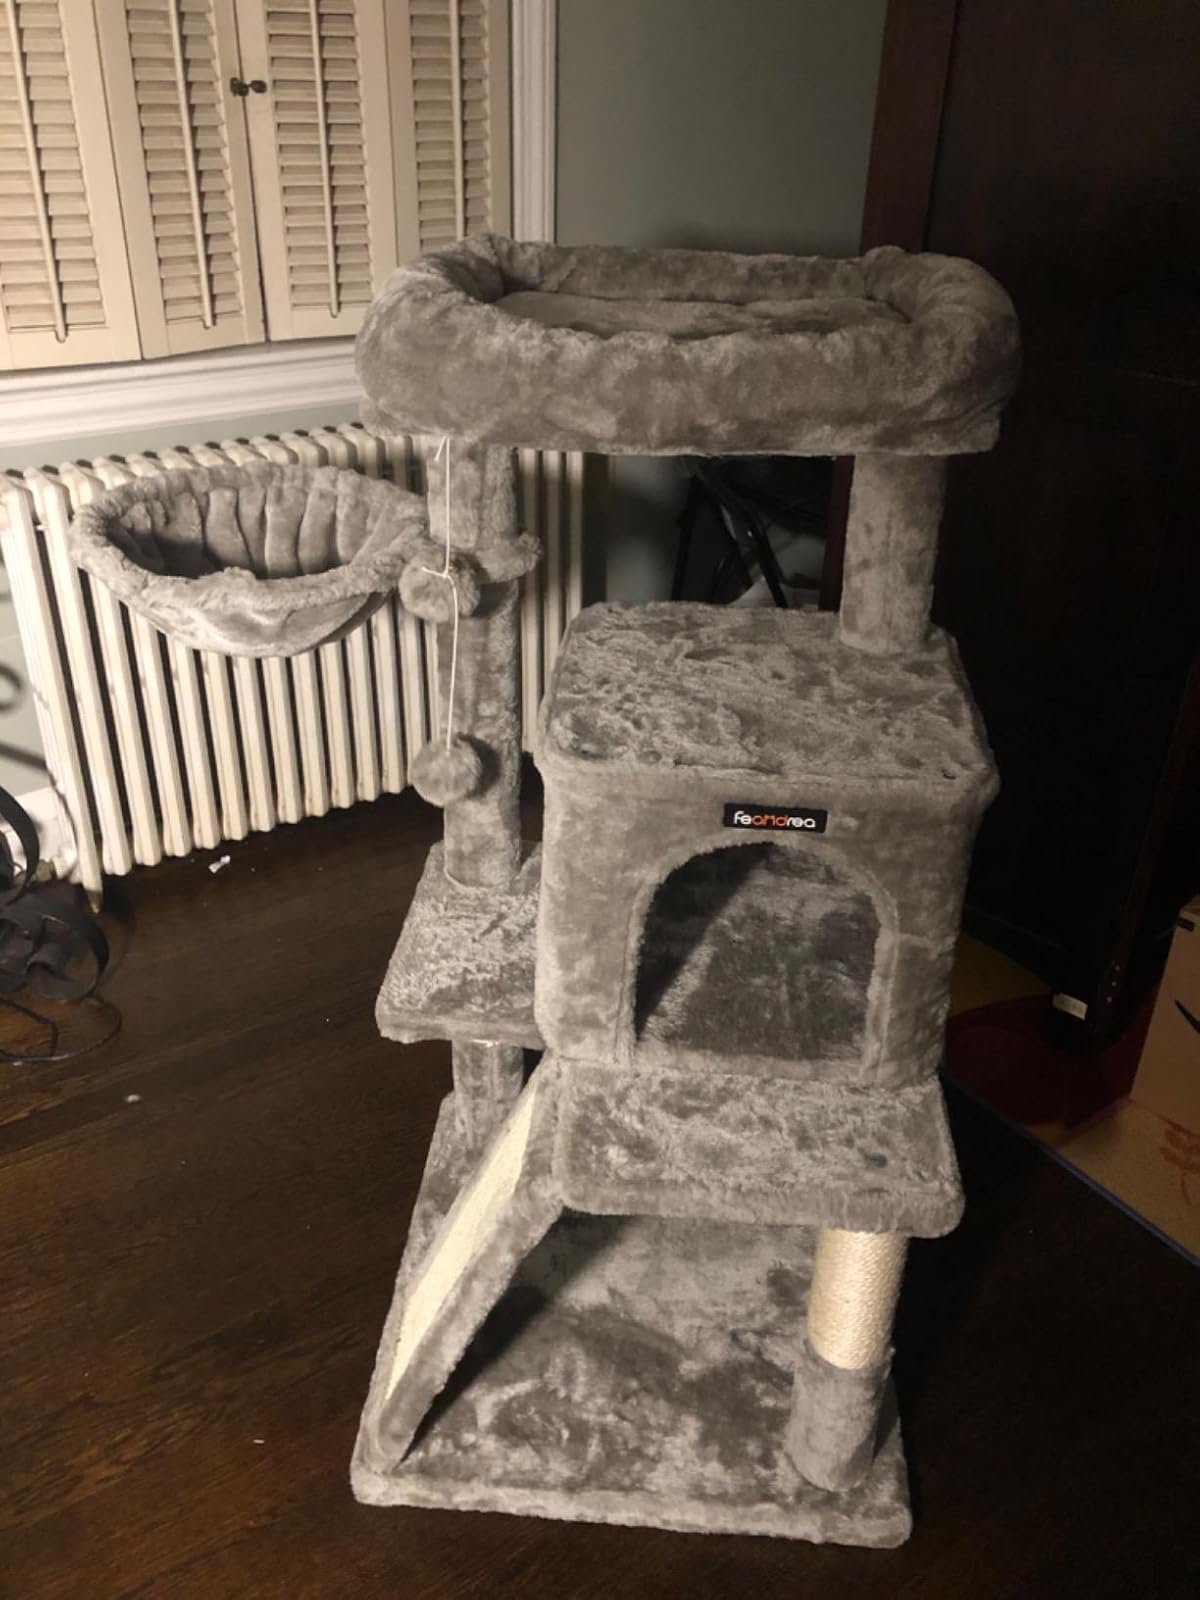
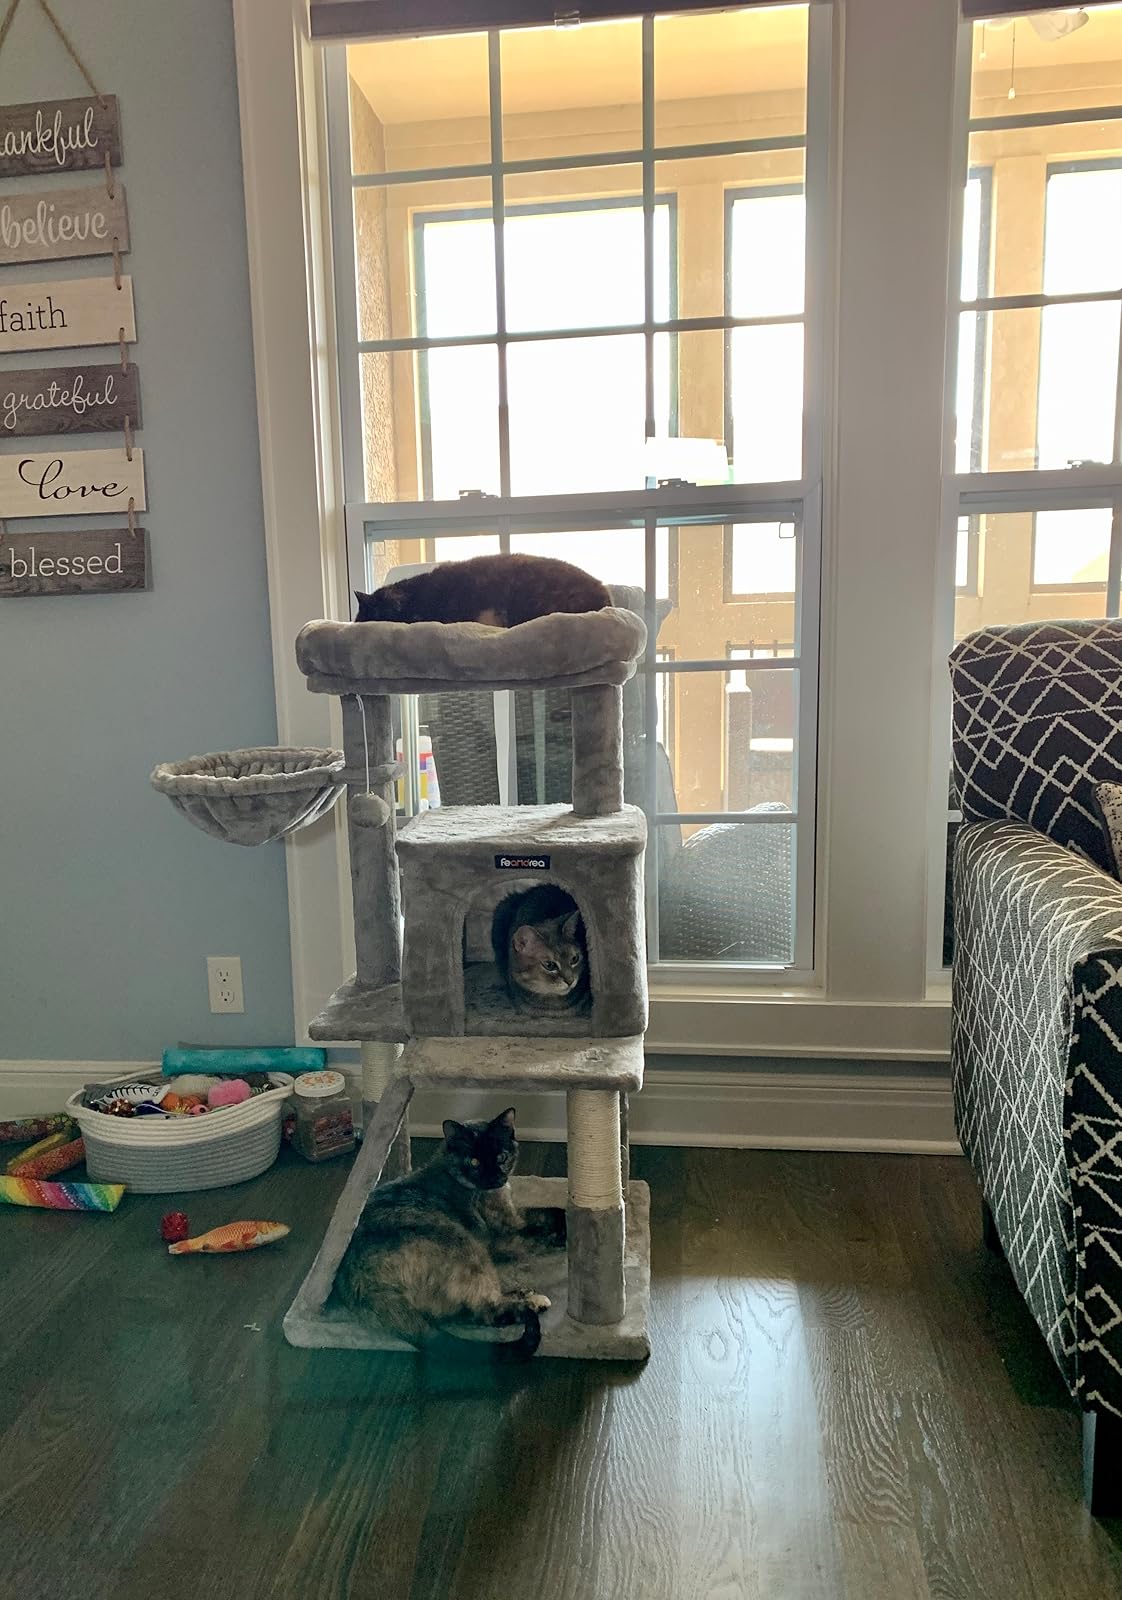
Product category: items_cat tree
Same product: yes